Carex sect. Macrocephalae

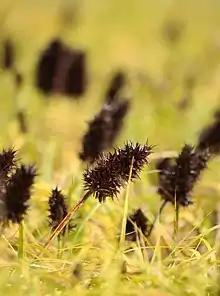
Bighead sedge (Carex macrocephala)

Carex" sect. "Macrocephalae is a section of the genus "Carex", containing two species. Both are coastal species of sandy areas beside the northern Pacific Ocean – "Carex kobomugi" from Taiwan to northern China and Japan (and as an invasive species in the north-eastern United States), and "Carex macrocephala" from northern China to Oregon.